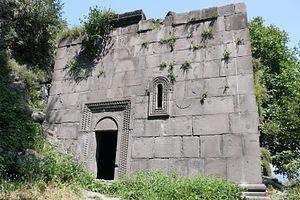
Kobayr, Kobair ou Kober est un monastère arménien des XIIᵉ et XIIIᵉ siècles situé dans le marz de Lorri, près de la ville de Toumanian. Ce monastère du nord de l'Arménie s'élève sur une pente de la gorge formée par le Debed.